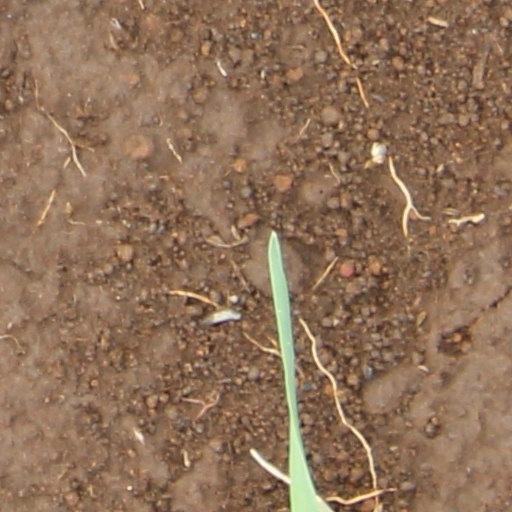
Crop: wheat